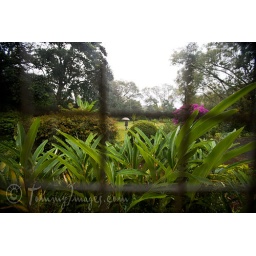
Arusha, Tanzania - A security guard is seen walking around the garden of a house inhabited by expats.